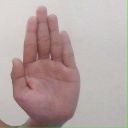
अक्षर: ध